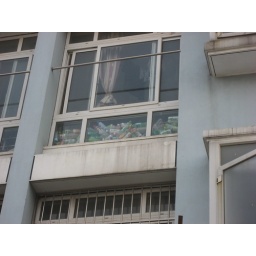
A students' dormitory window. Haven't seen this many plastic bottles in a window in a long time.